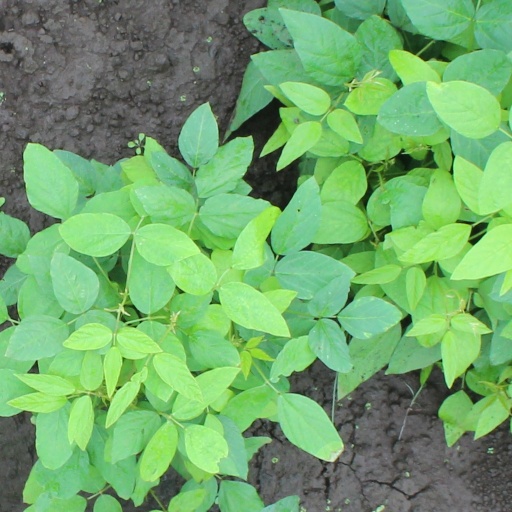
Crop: soybean